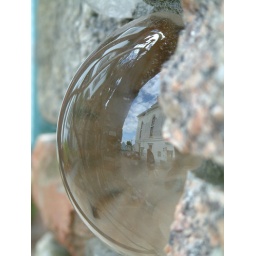
crystal ball in stone wall